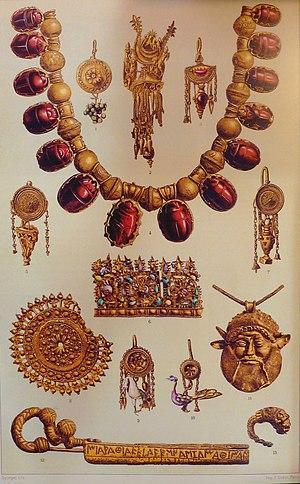
La collection Campana de bijoux antiques est la partie de la collection d'objets d'arts regroupée au XIXᵉ siècle par Giampietro Campana consacrée principalement aux bijoux étrusques et grecs et achetée en 1861 par Napoléon III. Elle appartient aujourd'hui au musée du Louvre.